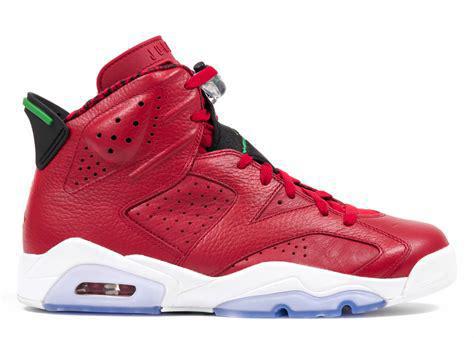
Brand: Nike
Model: Air Jordan 6